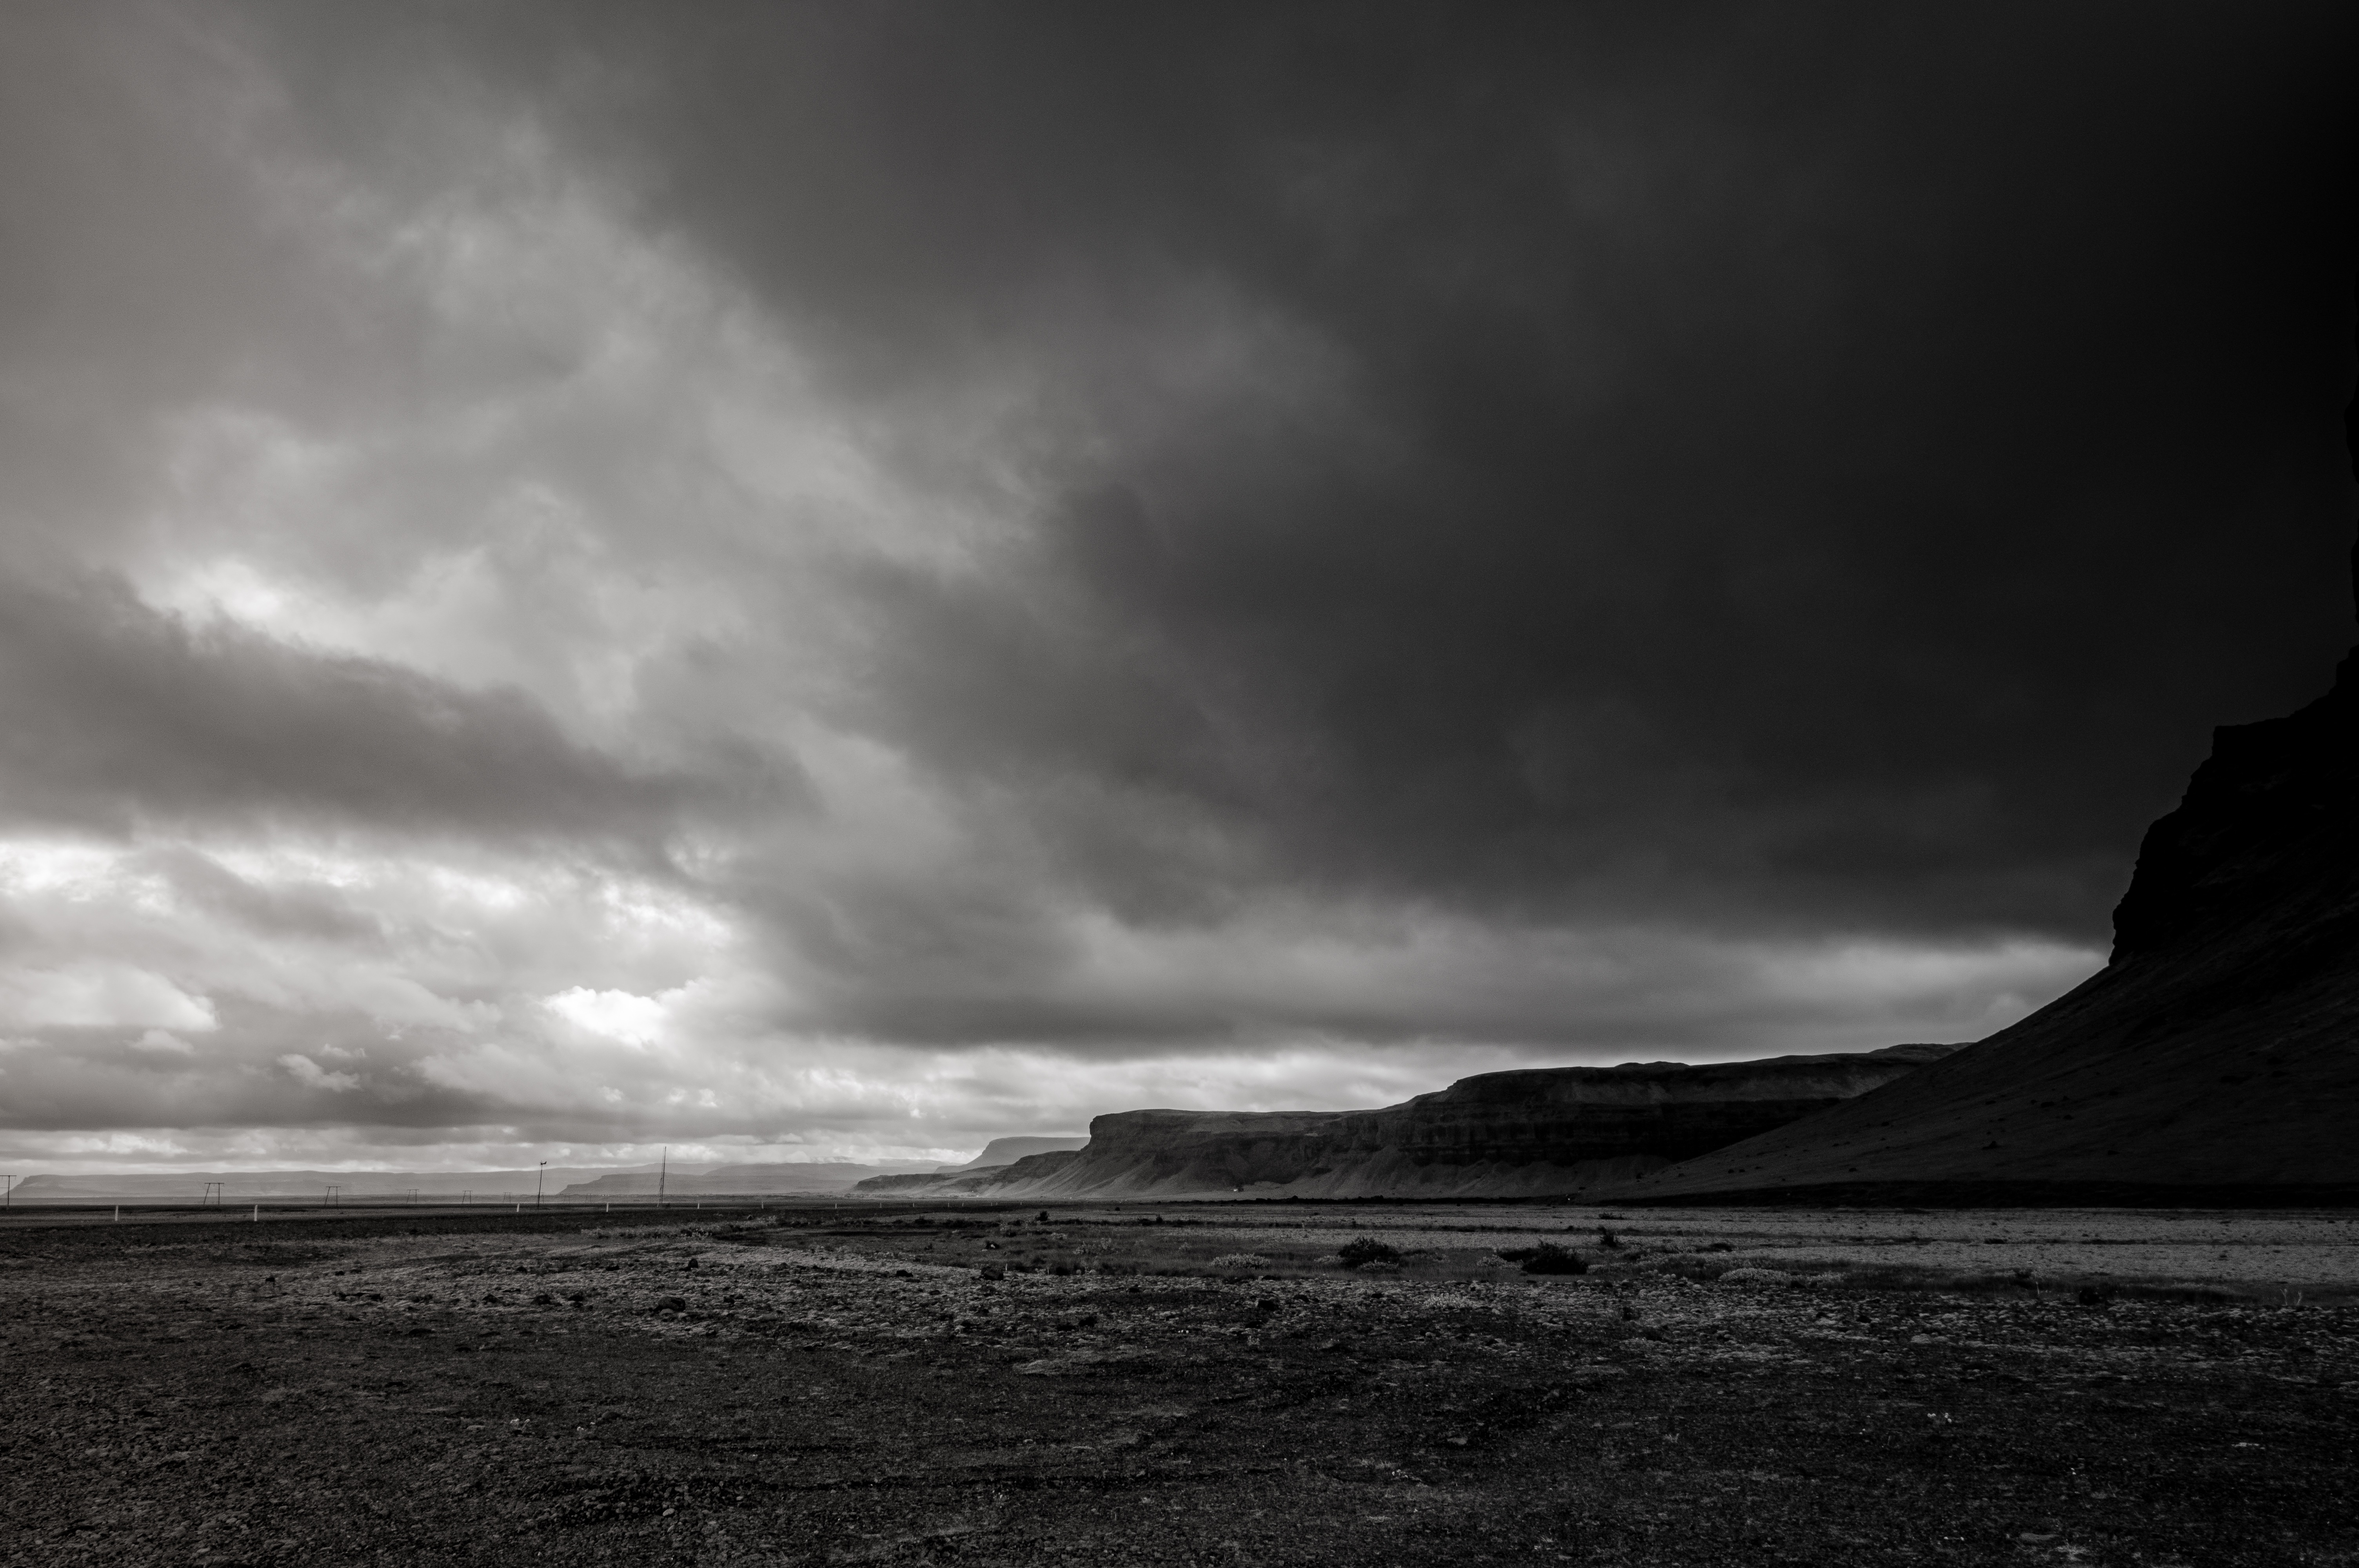
sea, coast, ocean, horizon, cloud, black and white, sky, wave, atmosphere, dusk, weather, storm, darkness, monochrome, meteorological phenomenon, monochrome photography